LGBTQ psychology

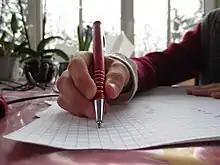
Writing as a form of therapy.

Research has found that writing about traumatic or negative experiences (known as "expressive writing") can be an effective way to reduce psychological stress that stem from such events. When youth engaged in expressive writing on issues related to their LGBTQ identity, their mental health well-being improved. This improvement was especially significant in youth who did not have much social support, or who wrote about more serious topics, as well as in individuals who were less open about their sexualities or had not come out. Expressive writing interventions have been shown to produce positive emotional outcomes for a variety of issues, including illness, childhood trauma, and relationship stress. Writing therapy is the use of expressive writing along with other methods in a therapy setting.